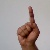
The image shows a hand gesture representing the letter 'D' in Indian Sign Language.